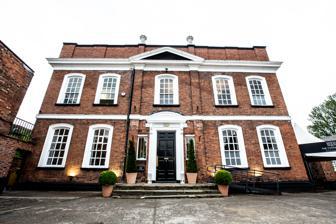
Building: 9 Mill Street, Nantwich
Country: United Kingdom
Year built: 1736
9 Mill Street, Nantwich 9 Mill Street is a Georgian house in Nantwich , Cheshire , England. The present building (at SJ65045221 ) dates from around 1736 and is a grade II* listed building . Nikolaus Pevsner calls it a "fine, spacious" house, and the English Heritage listing describes it as a "substantial and well-detailed early, C18 Town House, which ... retains much original interior fabric." Formerly a town house, bank and political club, it is currently a restaurant and bar. It stands on the site of an earlier house, which has been identified as the residence of the Wright family, one of the five principal houses of Nantwich in the 17th century. History The present building stands on the site of an earlier house, which was identified by historian James Hall as the "very fine brick house of Mr. Wrights", one of the five principal houses of the town described by William Webb in 1622–23. The use of brick other than for chimneys was very unusual in Nantwich at this date. Other brick buildings include Townsend House , the demolished Wilbraham mansion on Welsh Row completed in around 1580, and the Wright's Almshouses of 1638. Local historian Jeremy Lake considers that the use of brick was an expression of wealth of the owner. The Wrights were one of the major Nantwich families between the mid-16th century and the early 18th century; Sir Edmund Wright (b. 1573) rose to become Lord Mayor of London in 1640–41. Other residents of this earlier house include, in 1691, Samuel Acton, a wealthy tobacconist who became important in the town's salt trade and was also the town's first-recorded Baptist minister. Detail of entrance and windows The present house was built in around 1736 as a town house. According to Hall, it was renovated or rebuilt in the late 18th century. In the early 19th century, it was occupied by a wine merchant. It became the Nantwich branch of the Manchester and Liverpool District Bank in 1852, and underwent alteration at this date; it also served as the bank manager's residence. In 1866, the District Bank moved to a new building on Churchyard Side by Alfred Waterhouse , and 9 Mill Street returned to private ownership after a period of standing empty. In 1883, it was known as "The Elms" and was occupied by a shoe manufacturer. Hall describes "lofty and spacious wainscotted rooms" and a "fine staircase" at this date. Nantwich Liberal Club (founded in 1875) acquired the building in 1897, and the building was extended at this date; it served as a political club for much of the 20th century. Since the closure of the club in the 1990s, the building has been occupied by the Riverside Club, Peppers restaurant, the Residence restaurant, The Townhouse Restaurant & Bar, Sugar Lounge and most recently 9 Mill Street. Description Pediment and parapet In red brick with stone dressings, the house has two storeys with attics and basements, under a tiled roof. The five-bay front (north) face has a central entrance bay, set slightly forwards, which is flanked by brick pilasters and capped with a pediment . At the level of the pediment is a cornice topped with a parapet , which is decorated with a pair of urns . The roof has a south-facing platform accessed via the attics. The main windows to both storeys feature arched heads. The entrance door is flanked by small paired windows and has an arched top, supported by two scrolls . The entrance and flanking windows were formerly surrounded by a stone porch supported by four columns; this was removed some time after 1966. Although the interior plan has been substantially altered from the original town house, many Georgian features have survived on both ground and first floors, including cornices, panelling, architraves around the doors, and the main staircase as well as the attic stairs. Modern use The building is currently occupied by The Townhouse, a bar/restaurant and licensed wedding venue, which opened in August 2020. The ground floor features a large restaurant, bar area and 'Garden Room', serving a British and Mediterranean mix of cuisine, along with Classic and on trend cocktails. See also Cheshire portal Listed buildings in Nantwich References